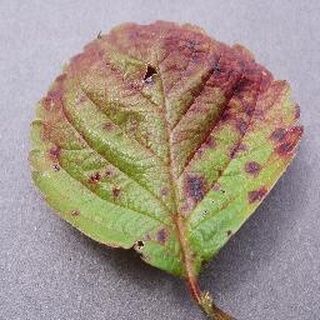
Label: strawberry_leaf_scorch